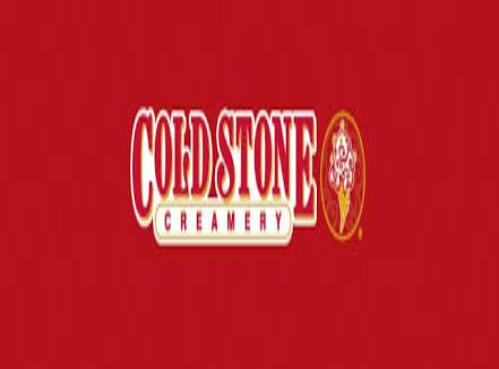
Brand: Cold Stone Creamery
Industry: Food